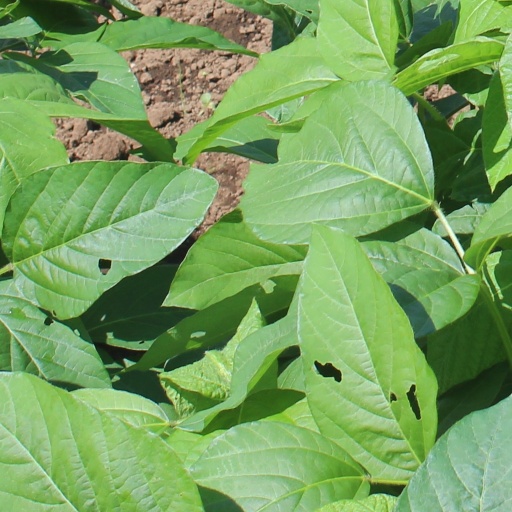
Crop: soybean